Booker T. Washington Memorial half dollar

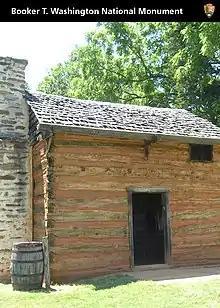
Booker T. Washington's birthplace, which is depicted on the reverse of the coin

The Booker T. Washington Birthplace Memorial Commission, which aimed to strike a commemorative coin in Washington's honor due to his importance in both American and African-American history, had successfully raised funds to buy and maintain his birthplace in Franklin County, Virginia. The funds also helped the commission to get legislation passed on August 7, 1946, which authorized the mintage of up to 5 million commemorative half dollars. There were no requirements when or at what mint the coins would be struck at, a fact which the commission noticeably took advantage of throughout the coin program, as the coins would be minted for several years at all three mints.